Champ de Mars–Tour Eiffel station

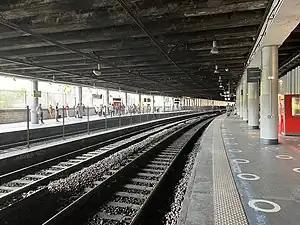
Champ de Mars–Tour Eiffel station platforms

Champ de Mars–Tour Eiffel station is a station on RER C in Paris named for the nearby Champ de Mars and Eiffel Tower.